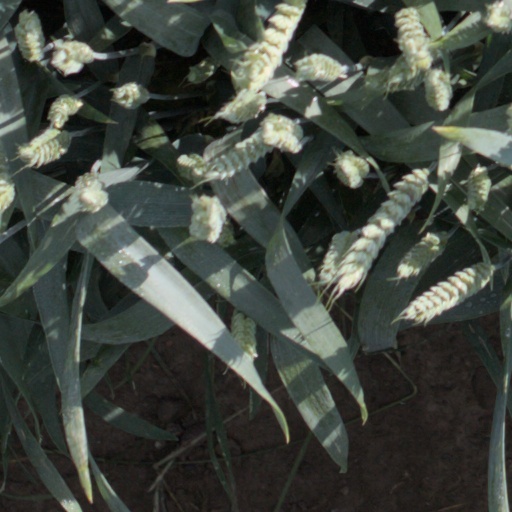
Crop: wheat